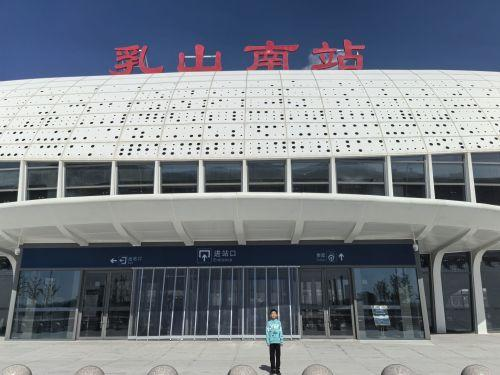
地标名称：乳山南站
所在城市：威海市·乳山市